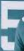
Number: 5